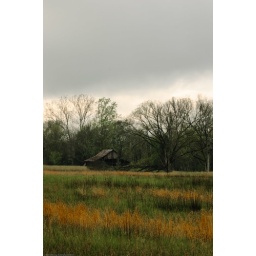
Finally found a dilapidated house in a field of colors. Unfortunately the light wasn't bright enough to capture all details